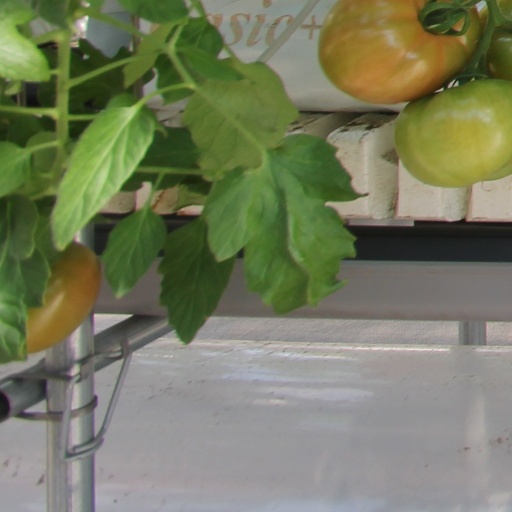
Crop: tomato